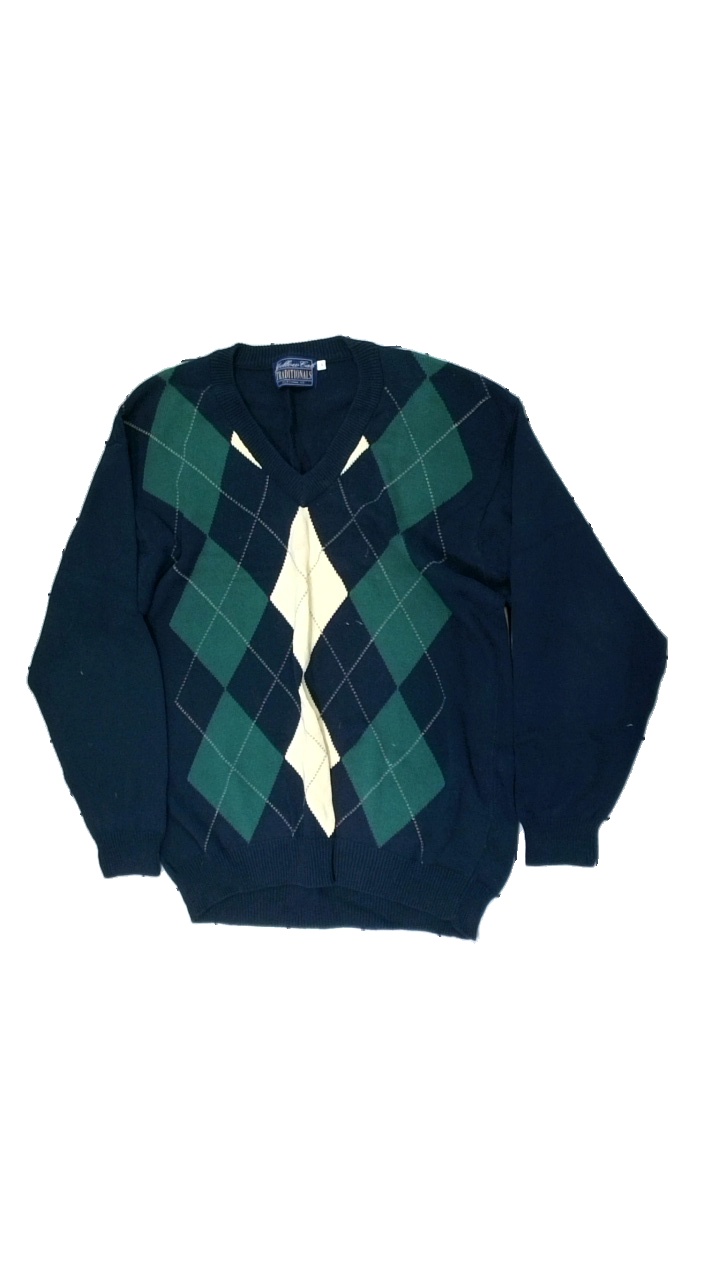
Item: Sweater (Men)
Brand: Yellow Back Traditionals
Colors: White, Blue, Green, Multicolor
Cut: Regular, V-collar
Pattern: Other
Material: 100% cotton
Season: All
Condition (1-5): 3
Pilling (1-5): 3
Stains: Minor
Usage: Export
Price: <50